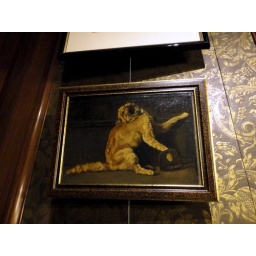
cat in an animal trap; yowling